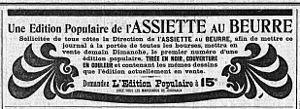
L’Assiette au beurre est un magazine satirique illustré français ayant paru de 1901 à 1936. La publication est hebdomadaire et continue jusqu'en 1912. Après une interruption, une deuxième série est publiée mensuellement de 1921 à 1925, puis décline et disparaît définitivement en 1936.